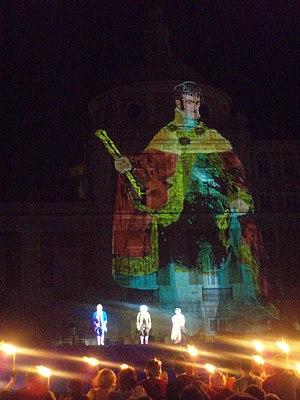
Le soulèvement d'Aranjuez est un soulèvement populaire qui s'est déroulé le 17 mars 1808 dans les rues de la localité d'Aranjuez, aujourd'hui dans la communauté de Madrid.